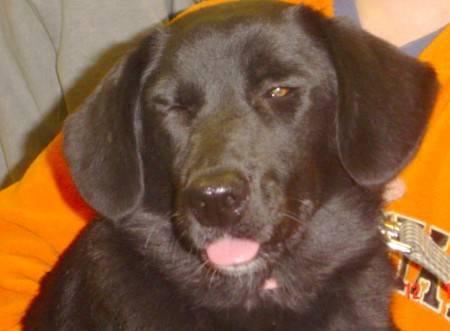
dog